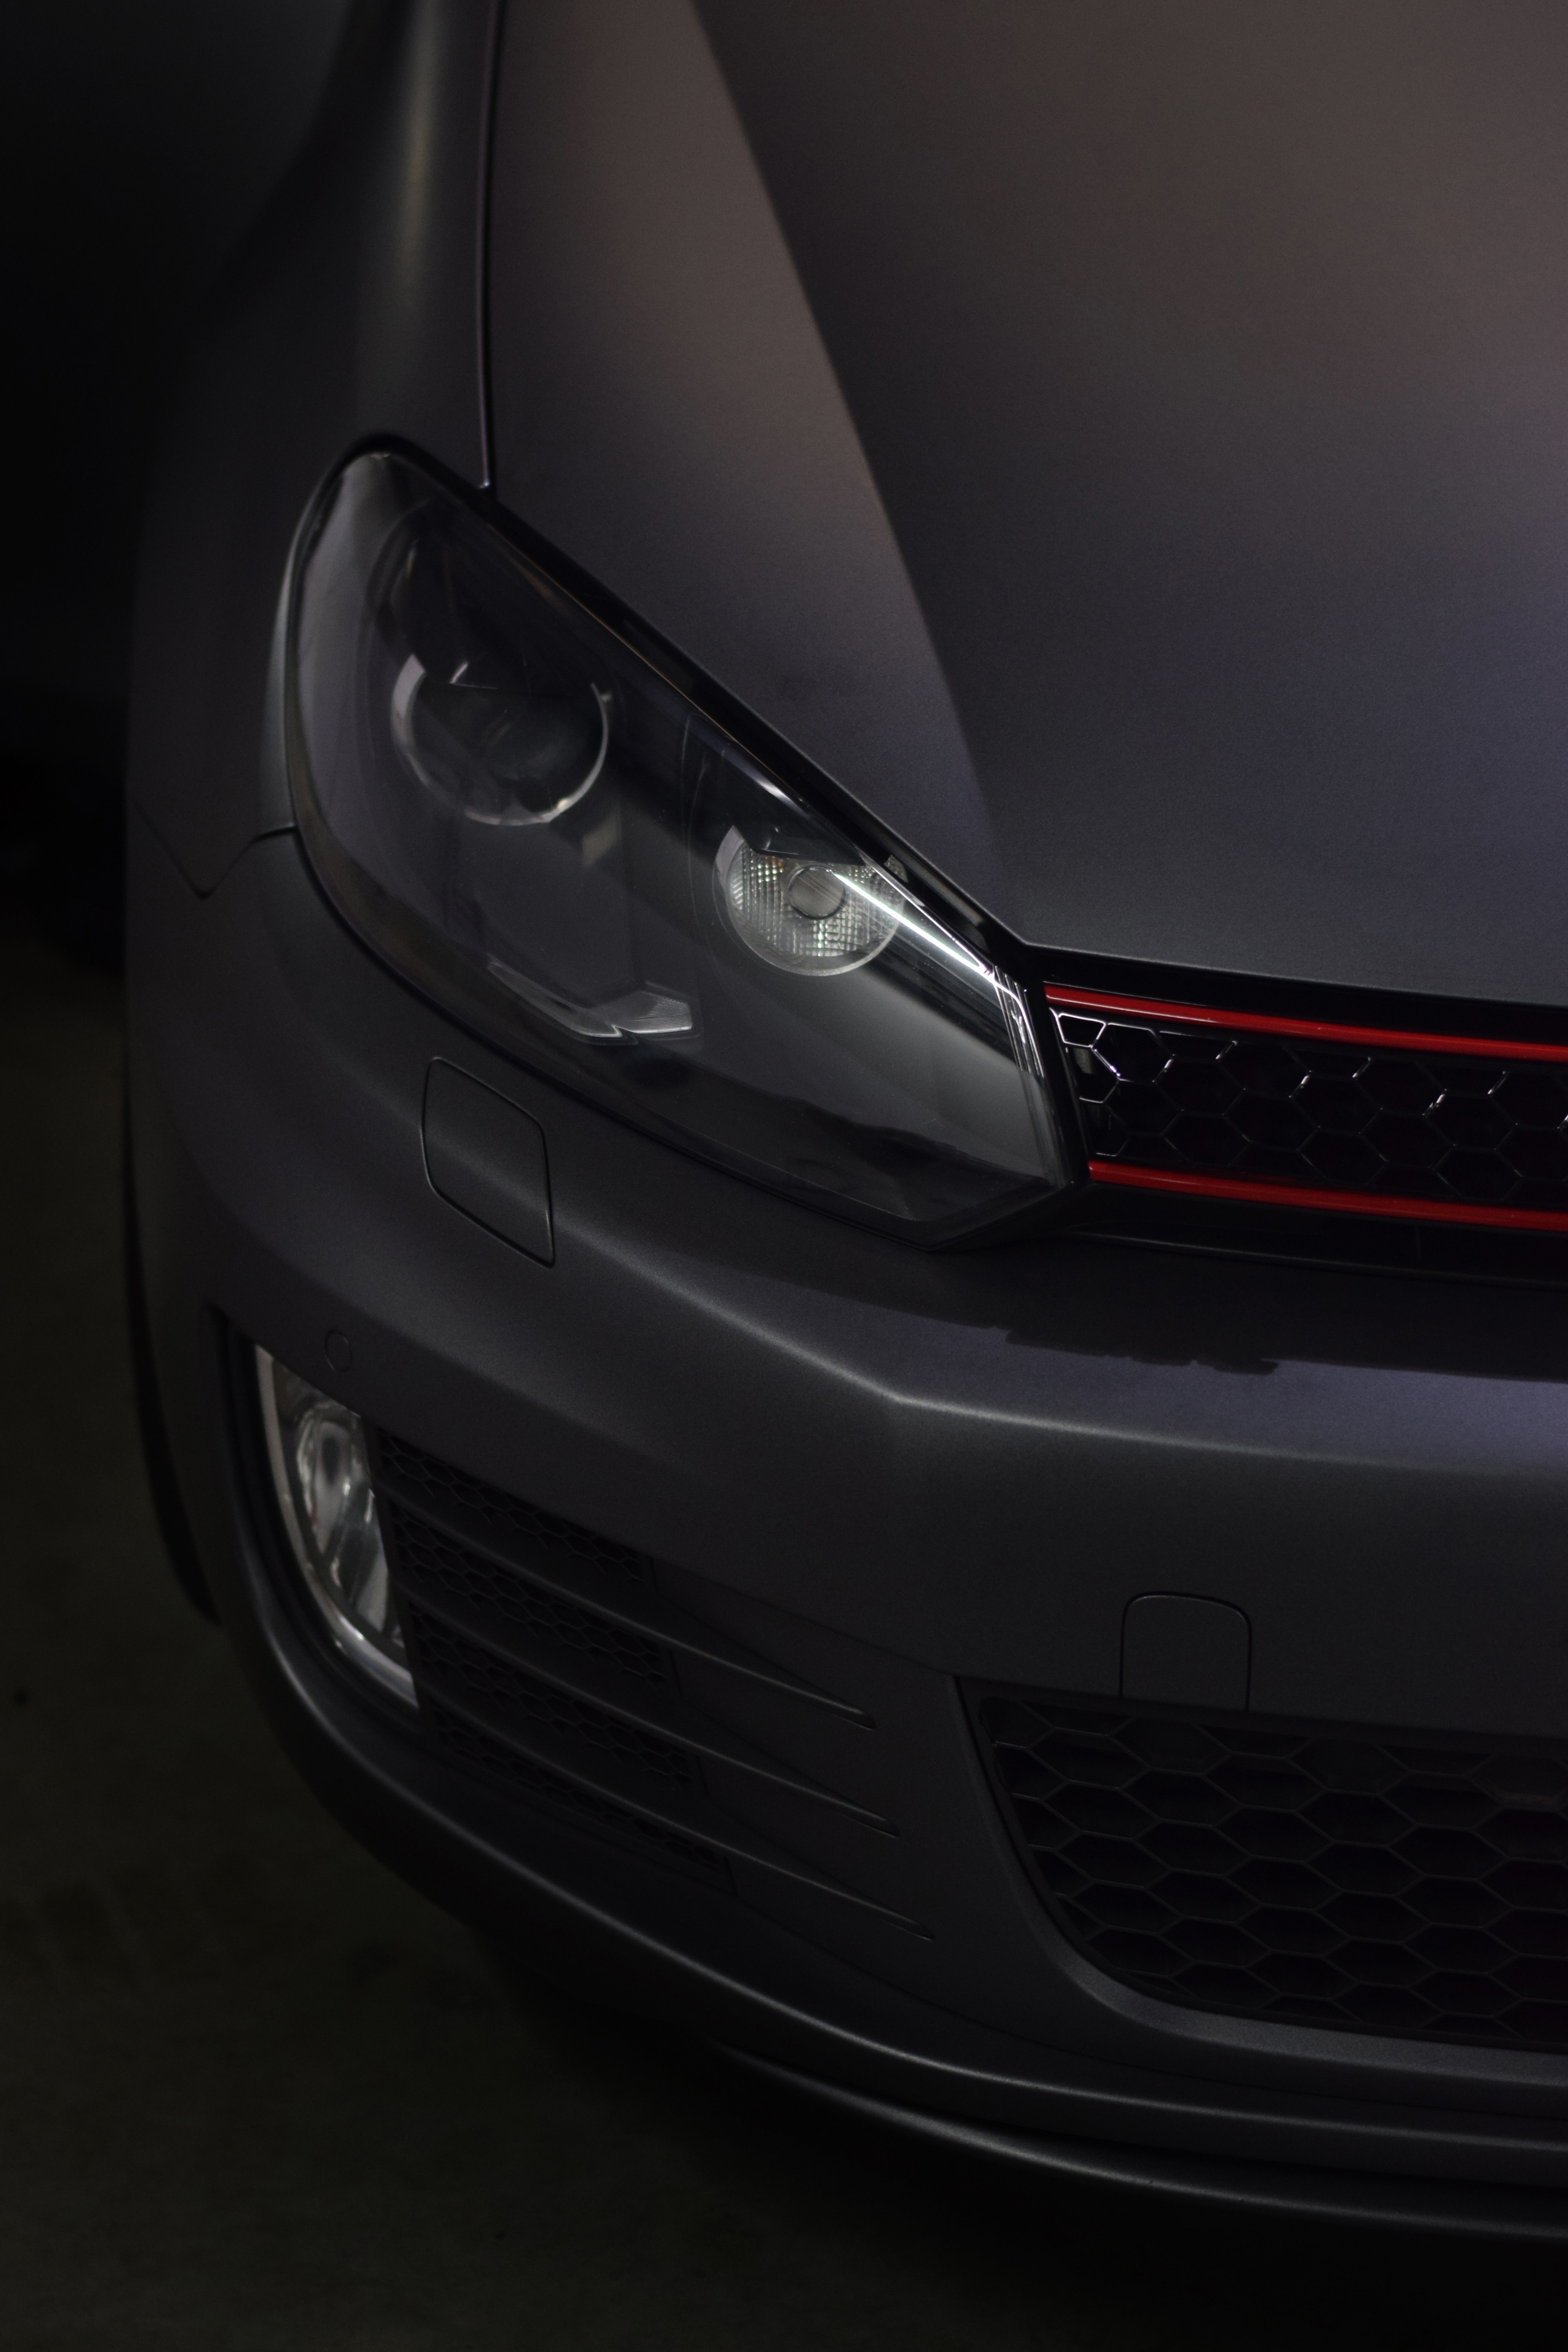
car, wrap, wrapped, tint, tinting, Car Wrap, black, grey, matte, mat black, foil, sticker, automotive, auto, vehicle, carbon, headlamp, automotive lighting, automotive design, light, bumper, hood, volkswagen gti, volkswagen, volkswagen golf mk6, hatchback, grille, sky, automotive exterior, volkswagen golf, rim, auto part, automotive wheel system, city car, Automotive fog light, compact car, subcompact car, wheel, family car, volkswagen scirocco